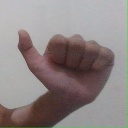
अक्षर: त